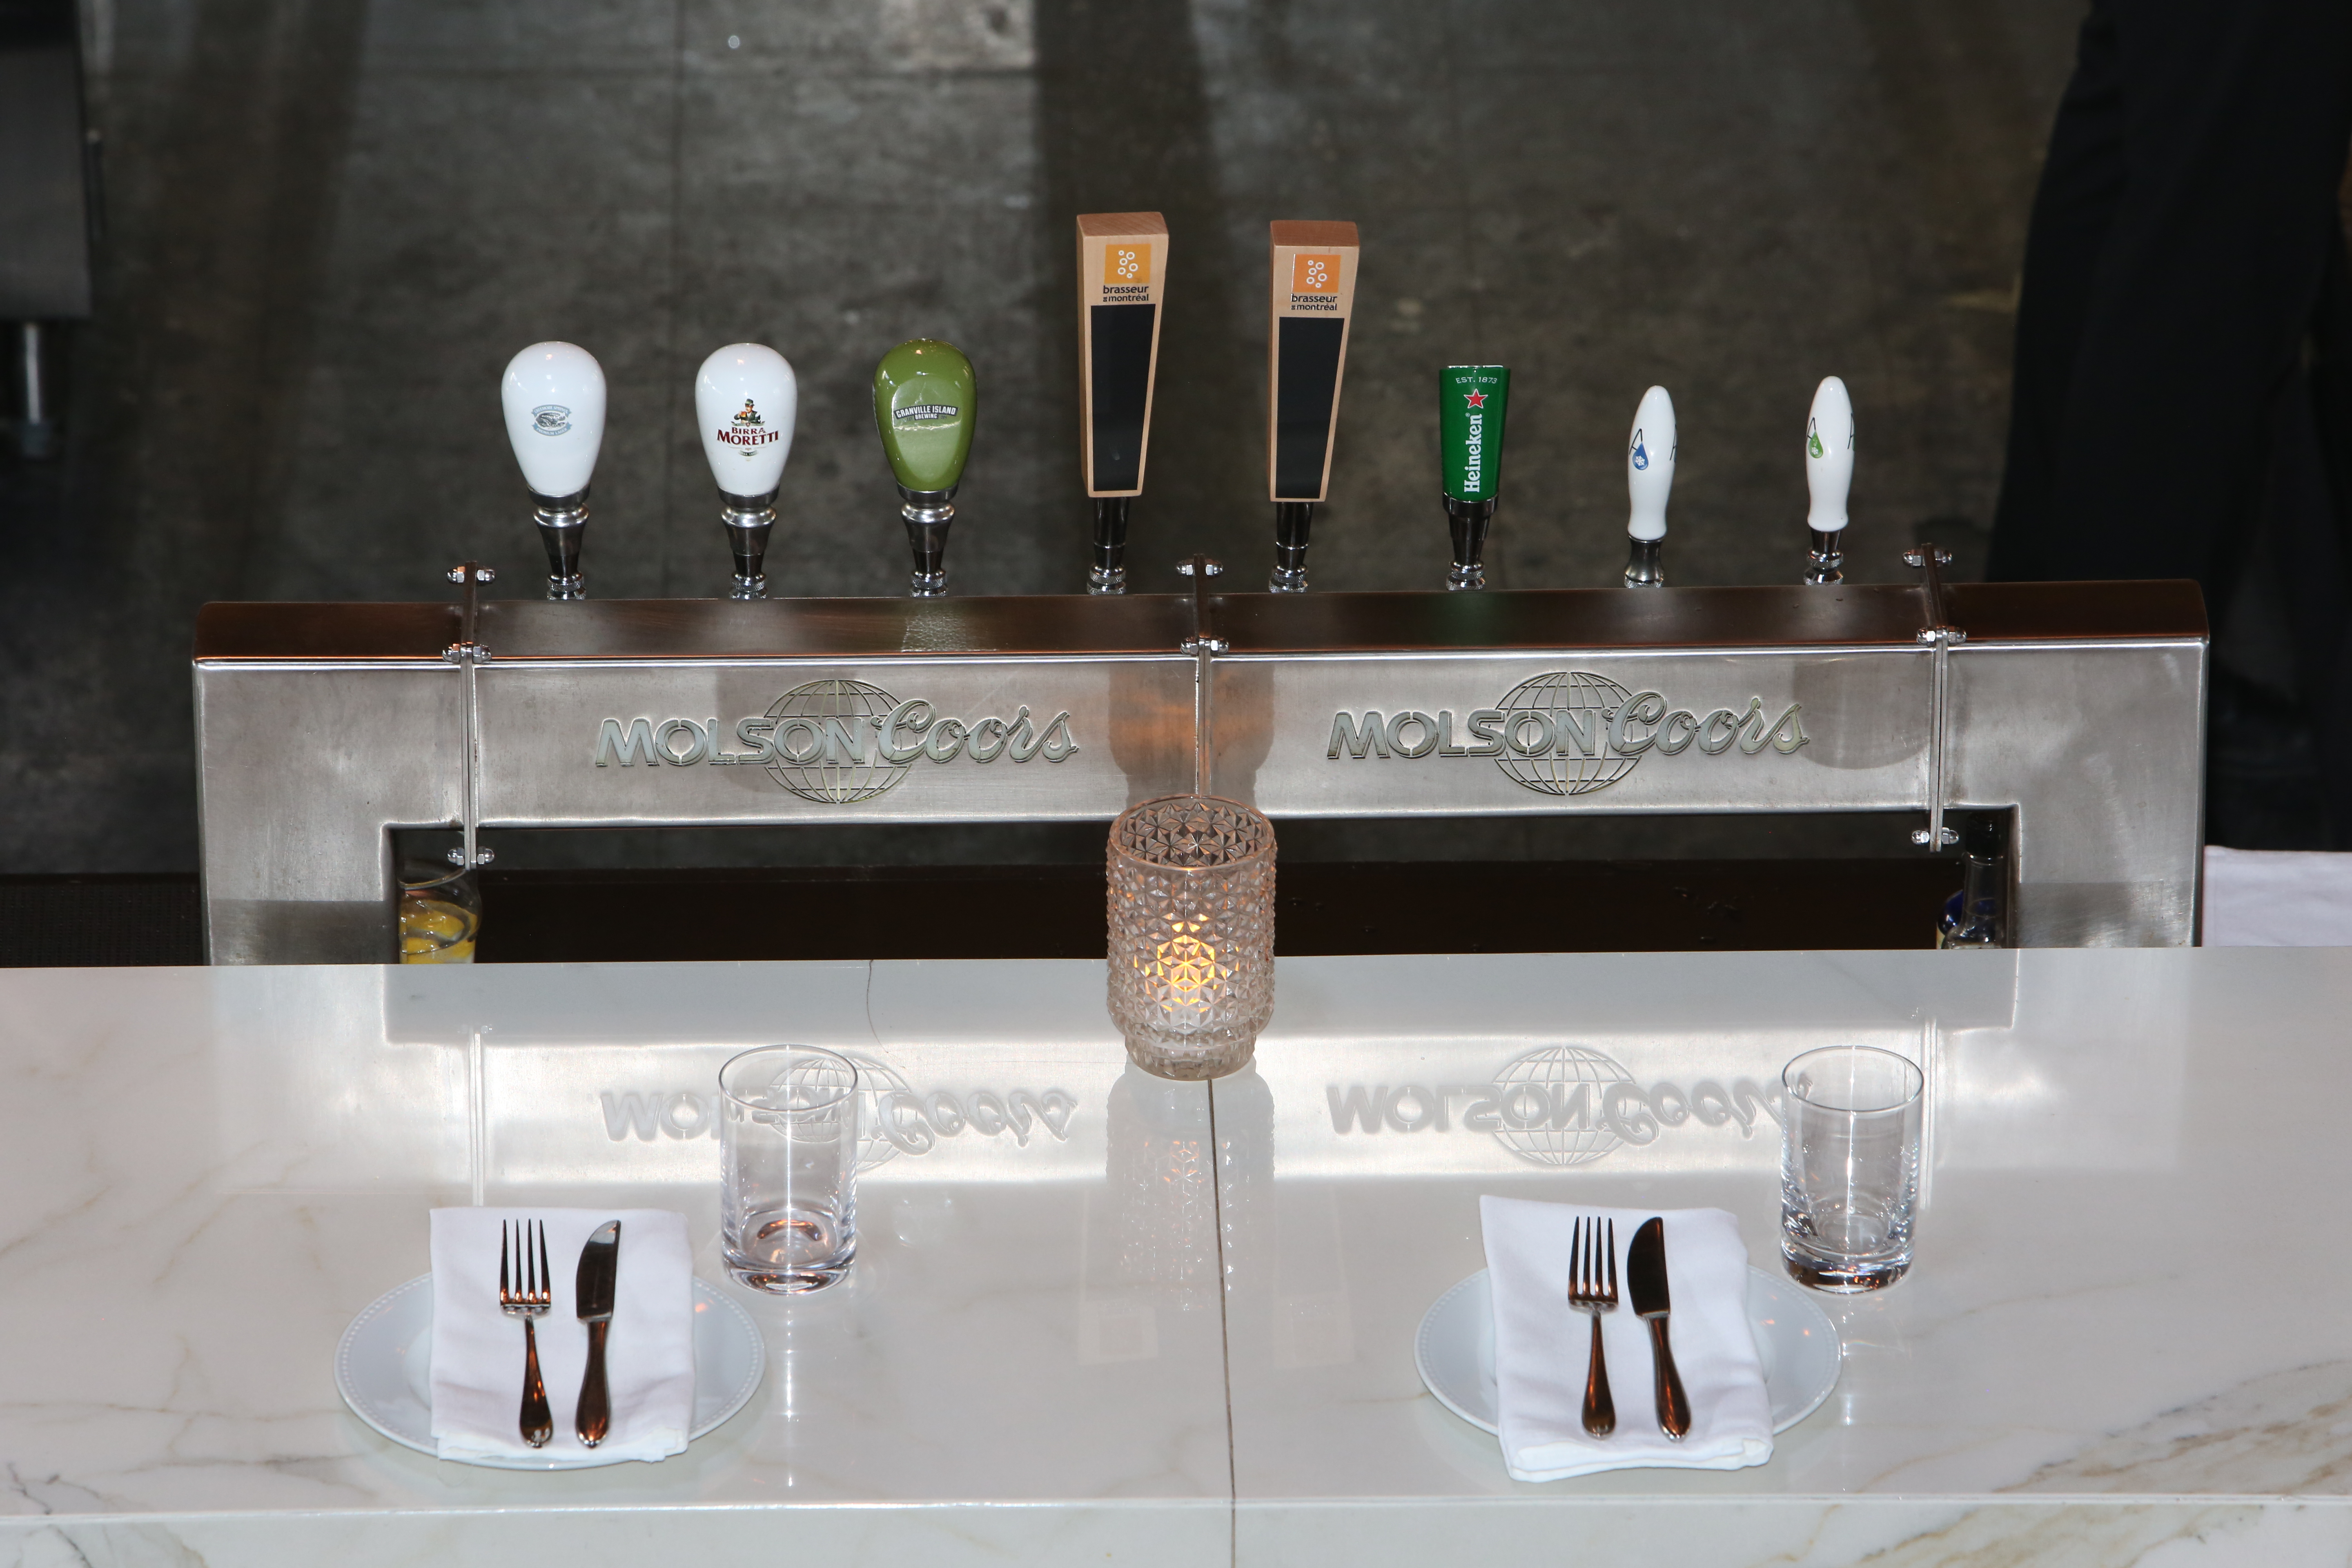
drinkware, shelf, shelving, glass bottle, gas, font, eyewear, glass, display case, barware, tableware, jewellery, stemware, cutlery, fashion accessory, rectangle, automotive design, room, eyelash, kitchen, collection, metal, fashion design, tap, drink, ceiling, display window, distilled beverage, retail, Transparent material, crown, reflection